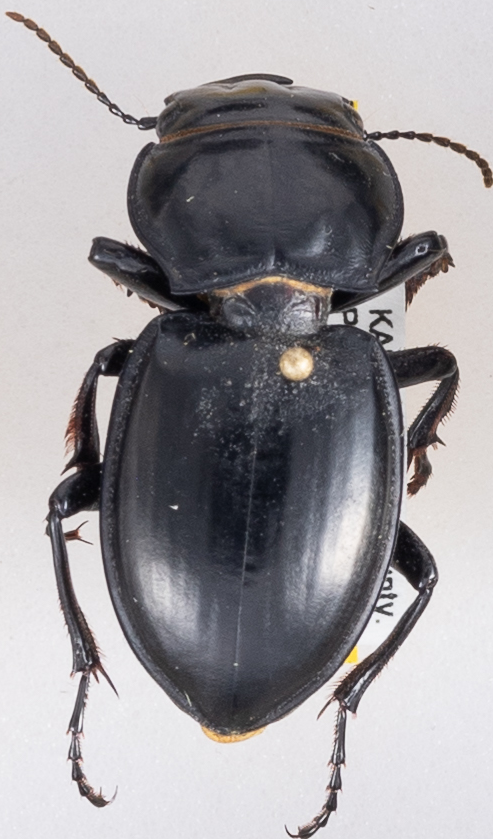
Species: Pasimachus californicus
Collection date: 2015-08-17
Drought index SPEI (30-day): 0.318
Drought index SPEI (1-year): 0.454
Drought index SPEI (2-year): -0.27